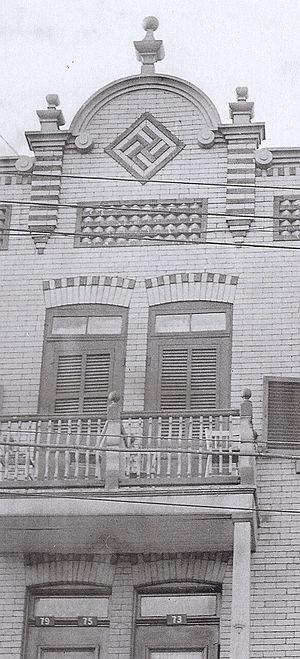
l'immeuble situé au 75-81, rue Troy à Verdun. Le svastika, est gravé dans la brique de la façade. Montréal (Canada).